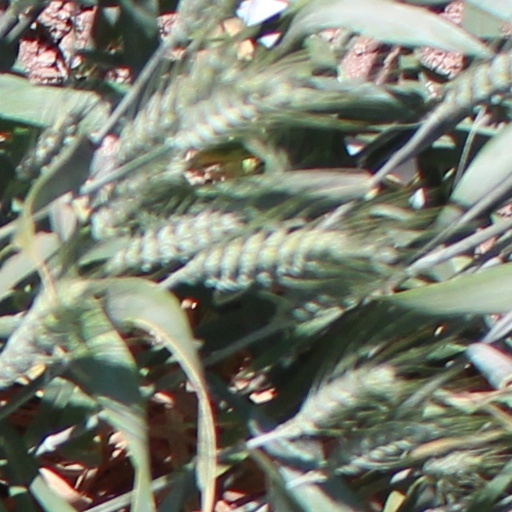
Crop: wheat